James L. Day

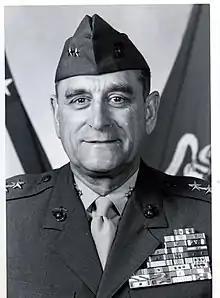
MajGen James L. Day, Medal of Honor recipient

Major General James Lewis Day (October 5, 1925 – October 28, 1998) was a United States Marine Corps major general who served in World War II, in the Korean War, and in the Vietnam War. He was awarded the Medal of Honor for his heroic actions as a corporal on May 14 to 17, 1945 during the Battle of Okinawa in World War II.